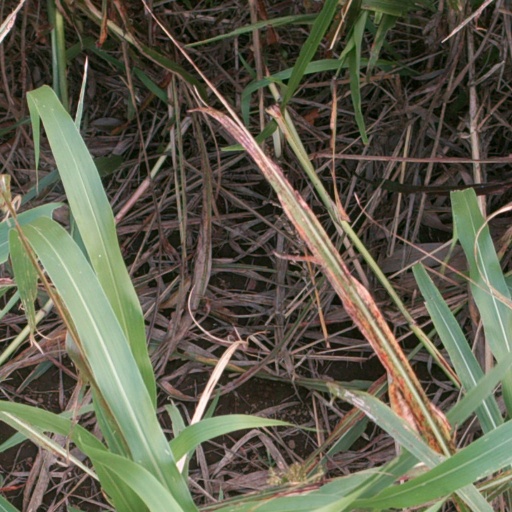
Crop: sorghum